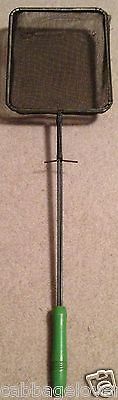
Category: toaster